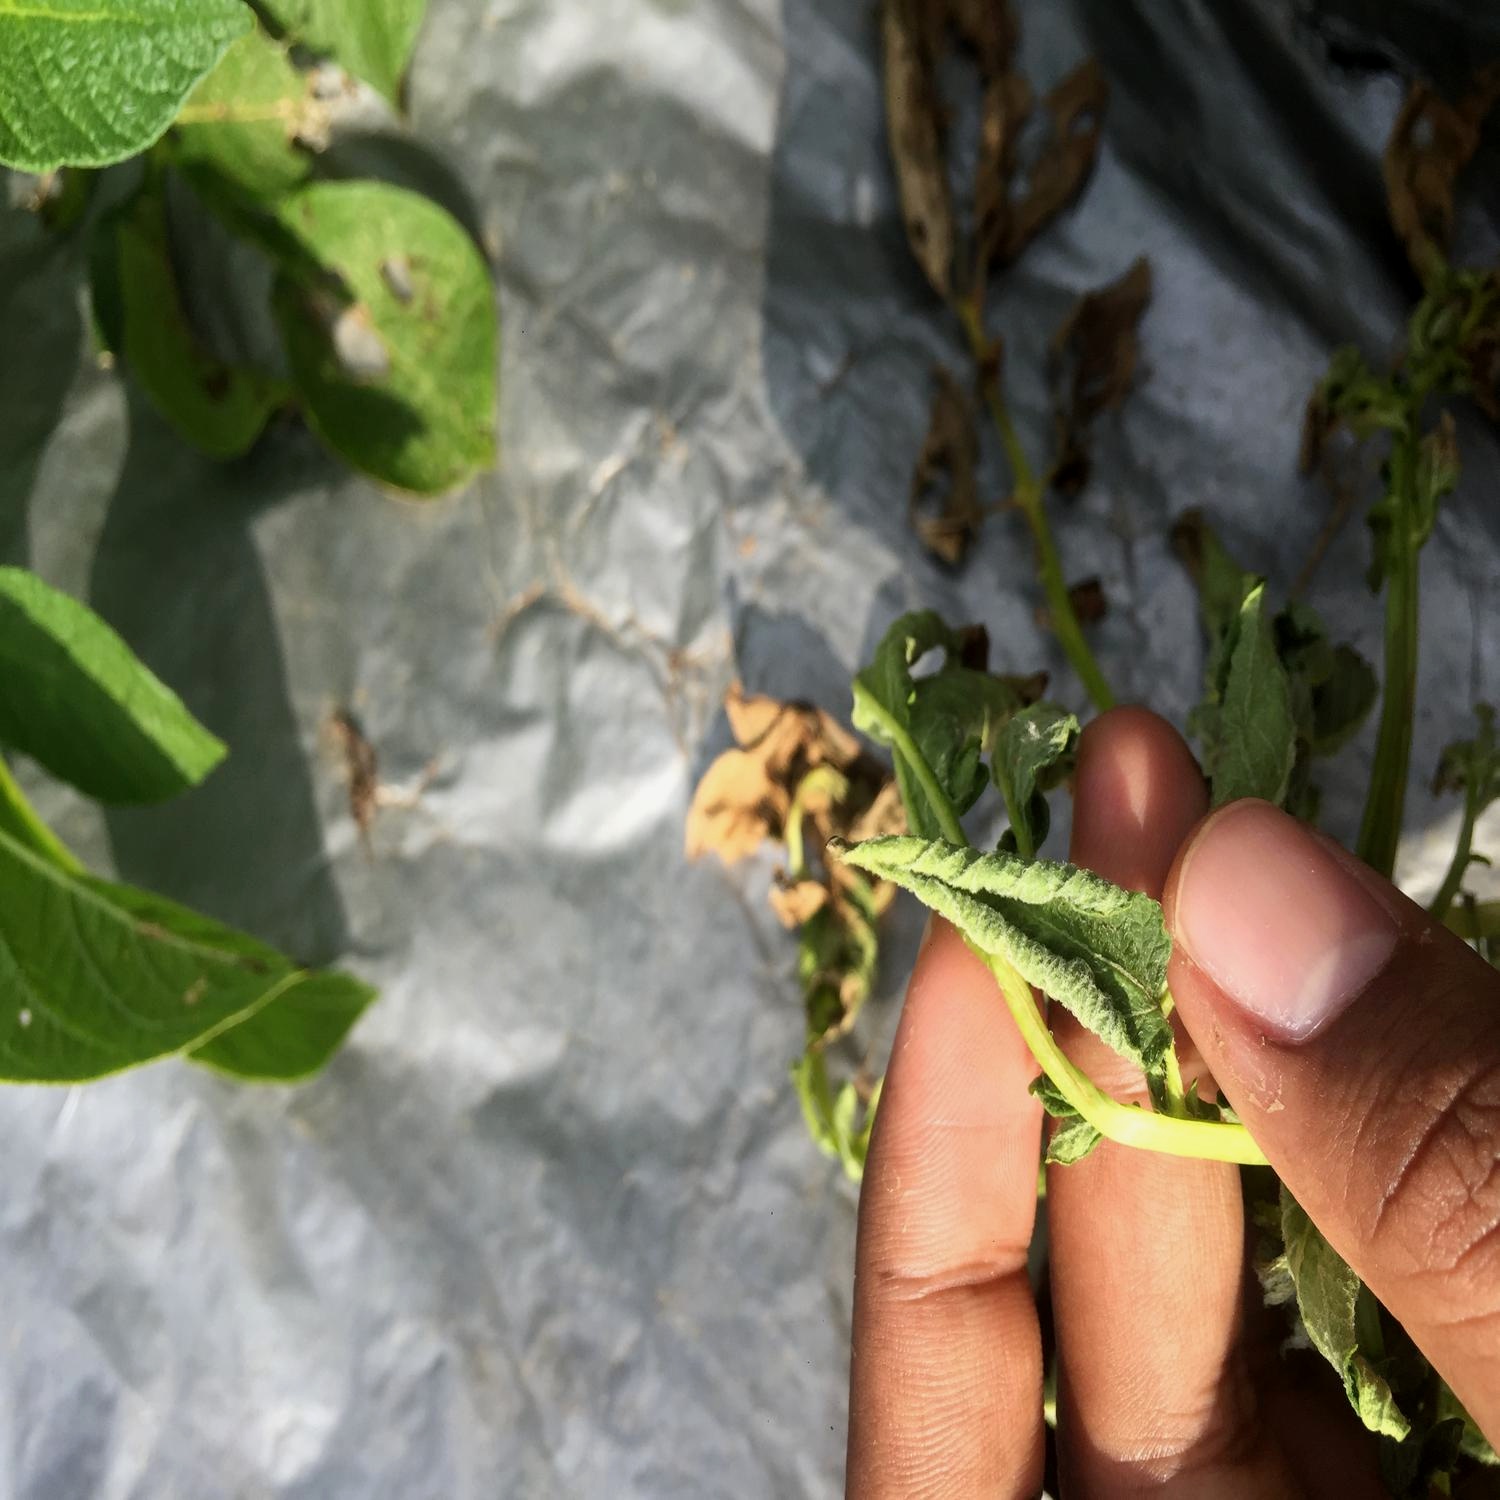
Etiqueta: Pudricion_Parda